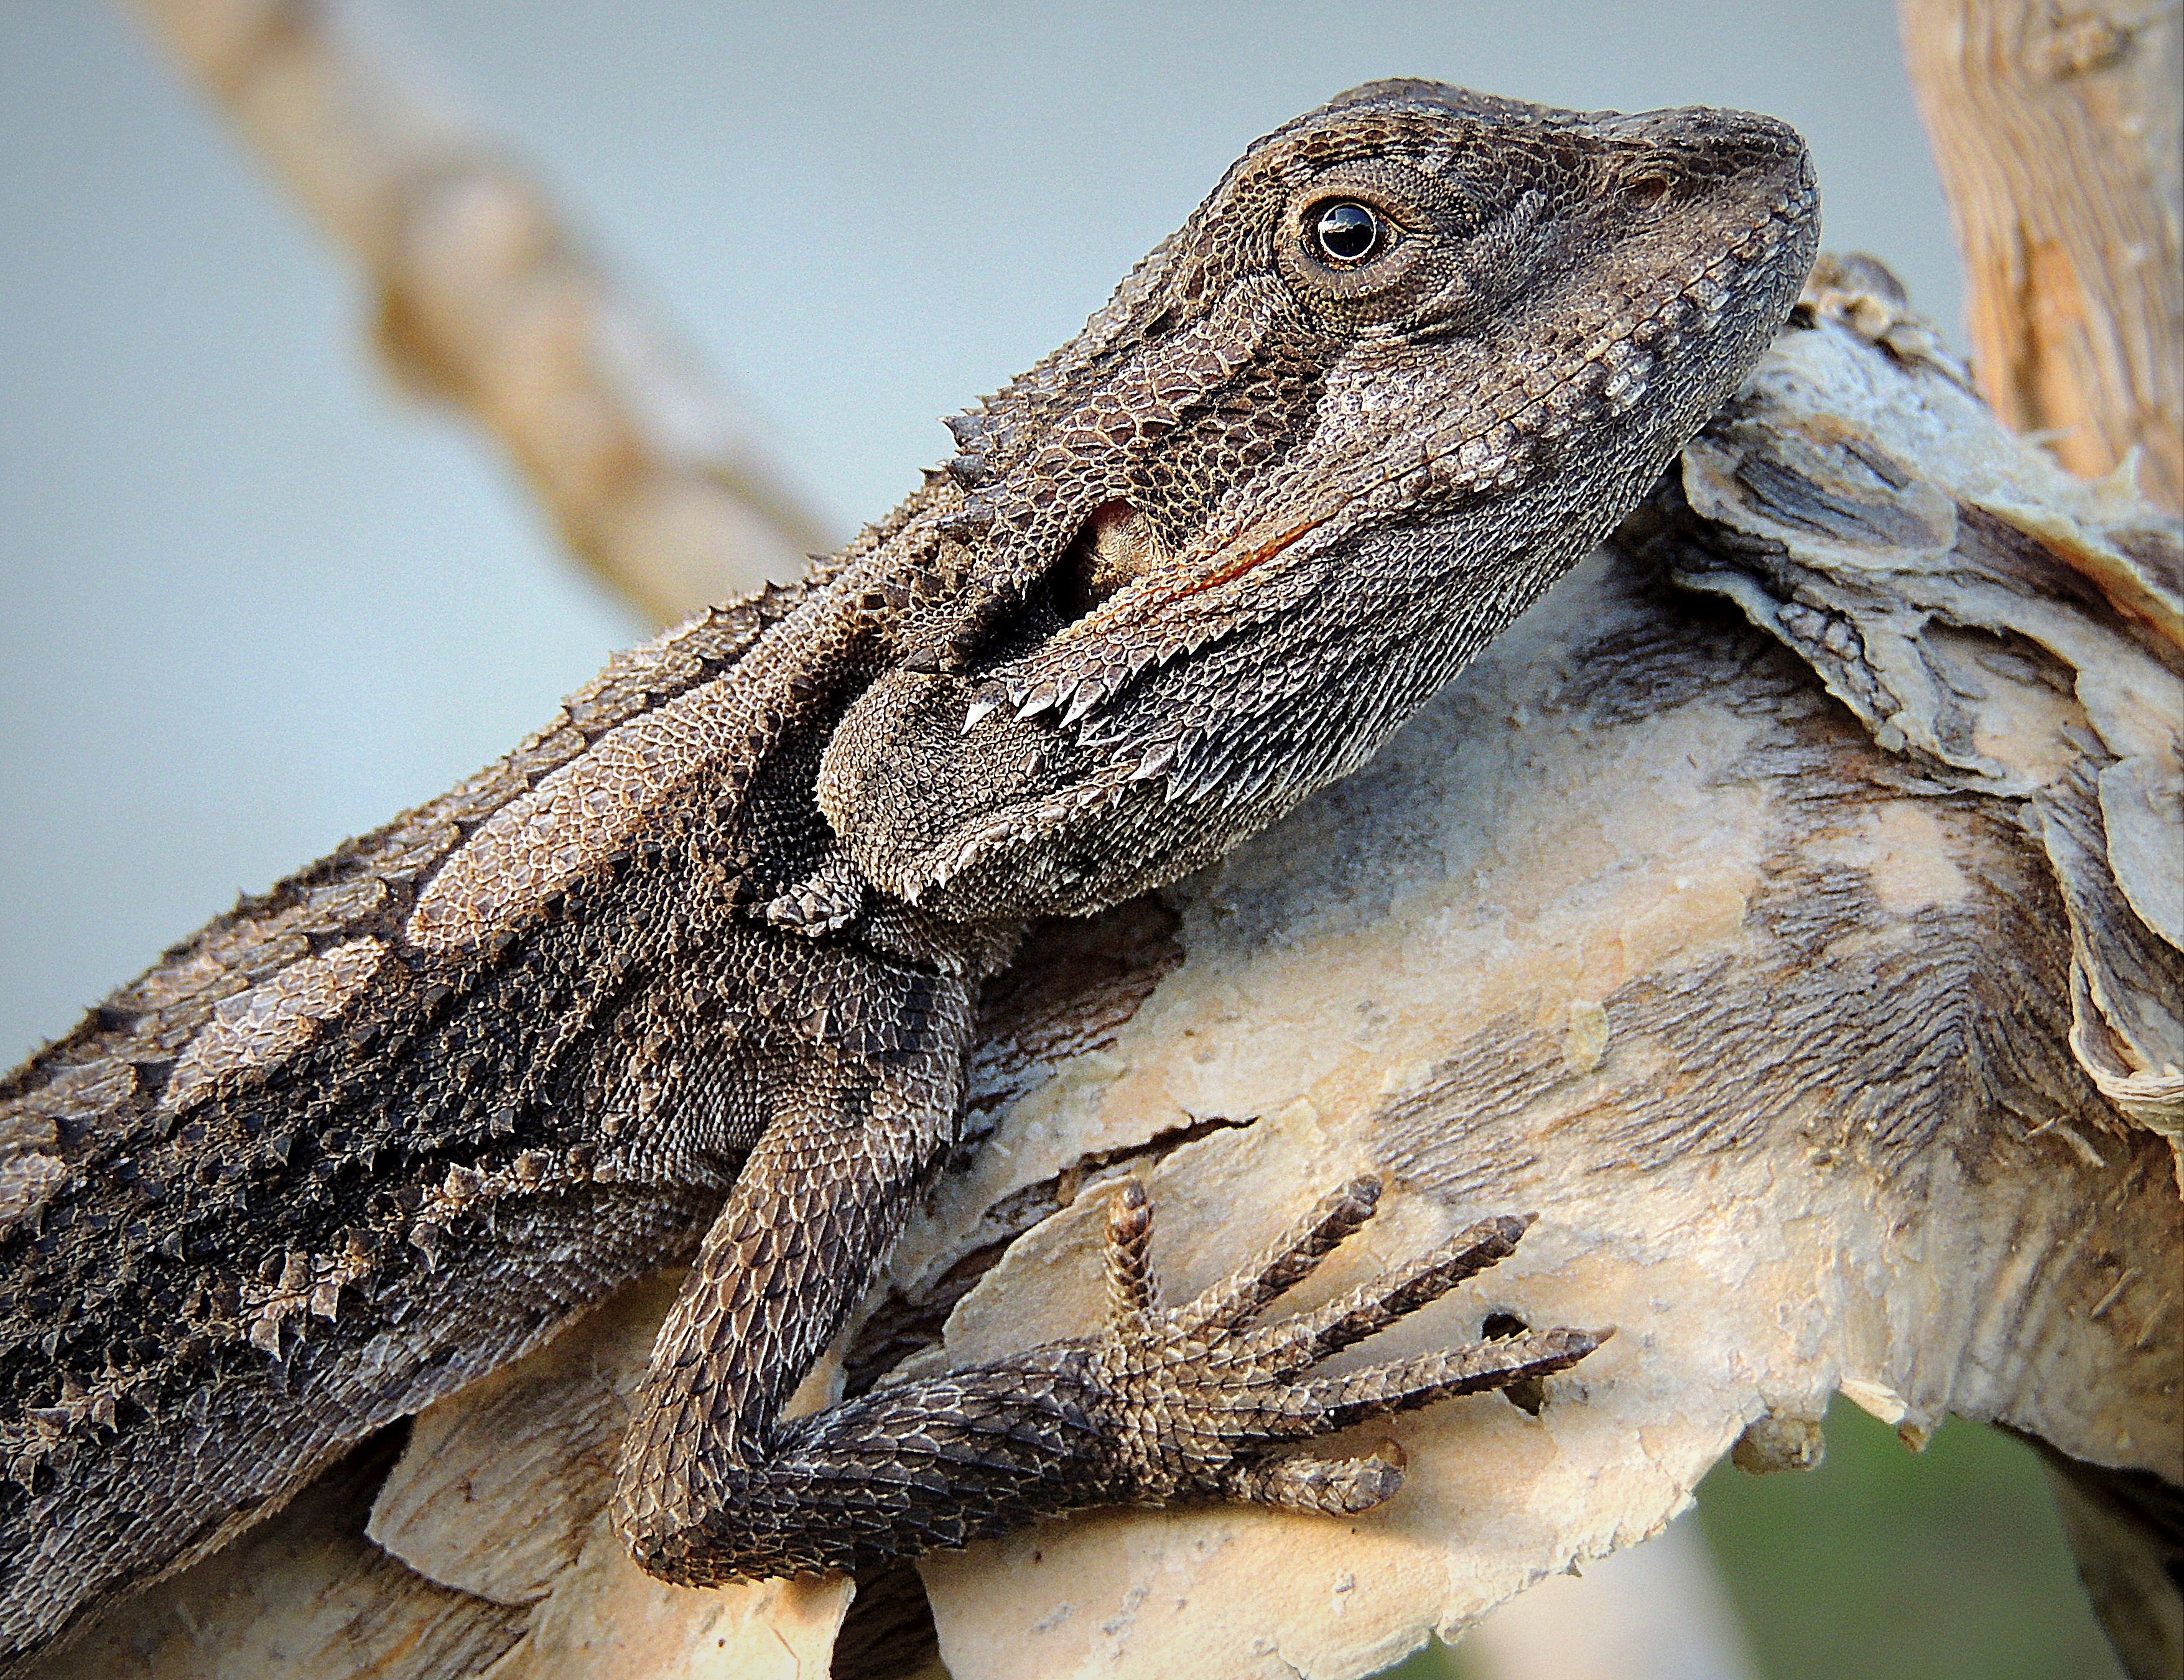
nature, wildlife, macro, brown, reptile, fauna, lizard, crocodile, close up, camouflage, native, vertebrate, agamidae, spiny, crocodilia, nile crocodile